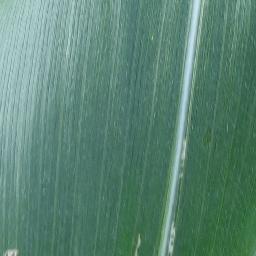
Label: Corn_(Maize)___Healthy